Heraldry of Columbia University

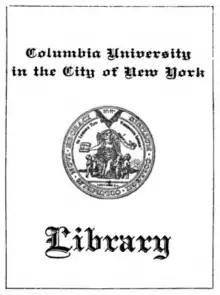
A bookplate displaying the seal of Columbia University

Columbia University represents itself using several symbols, including a university seal and a coat of arms. The seal was first adopted in 1755, shortly after the university's founding, and with few variations continues to be used today. The coat of arms was adopted by the university in 1949. Additionally, the individual schools of Columbia possess their own logos, most of which contain some variant of the King's Crown symbol. Exceptions to this rule include the College of Physicians and Surgeons, which in addition to a logo adopted a variant of the university seal, and the School of General Studies, which inaugurated its own coat of arms in 1950 based on the Columbia arms.